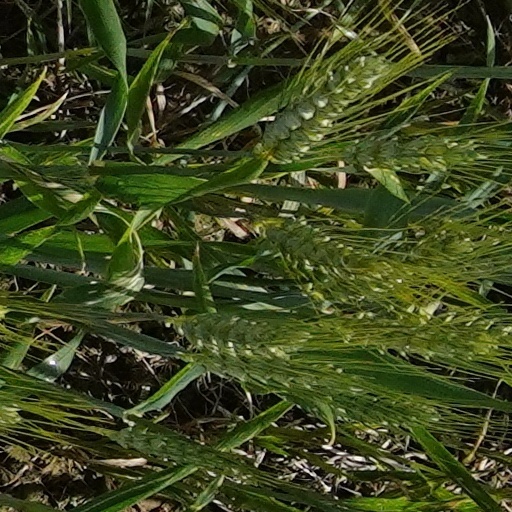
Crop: wheat